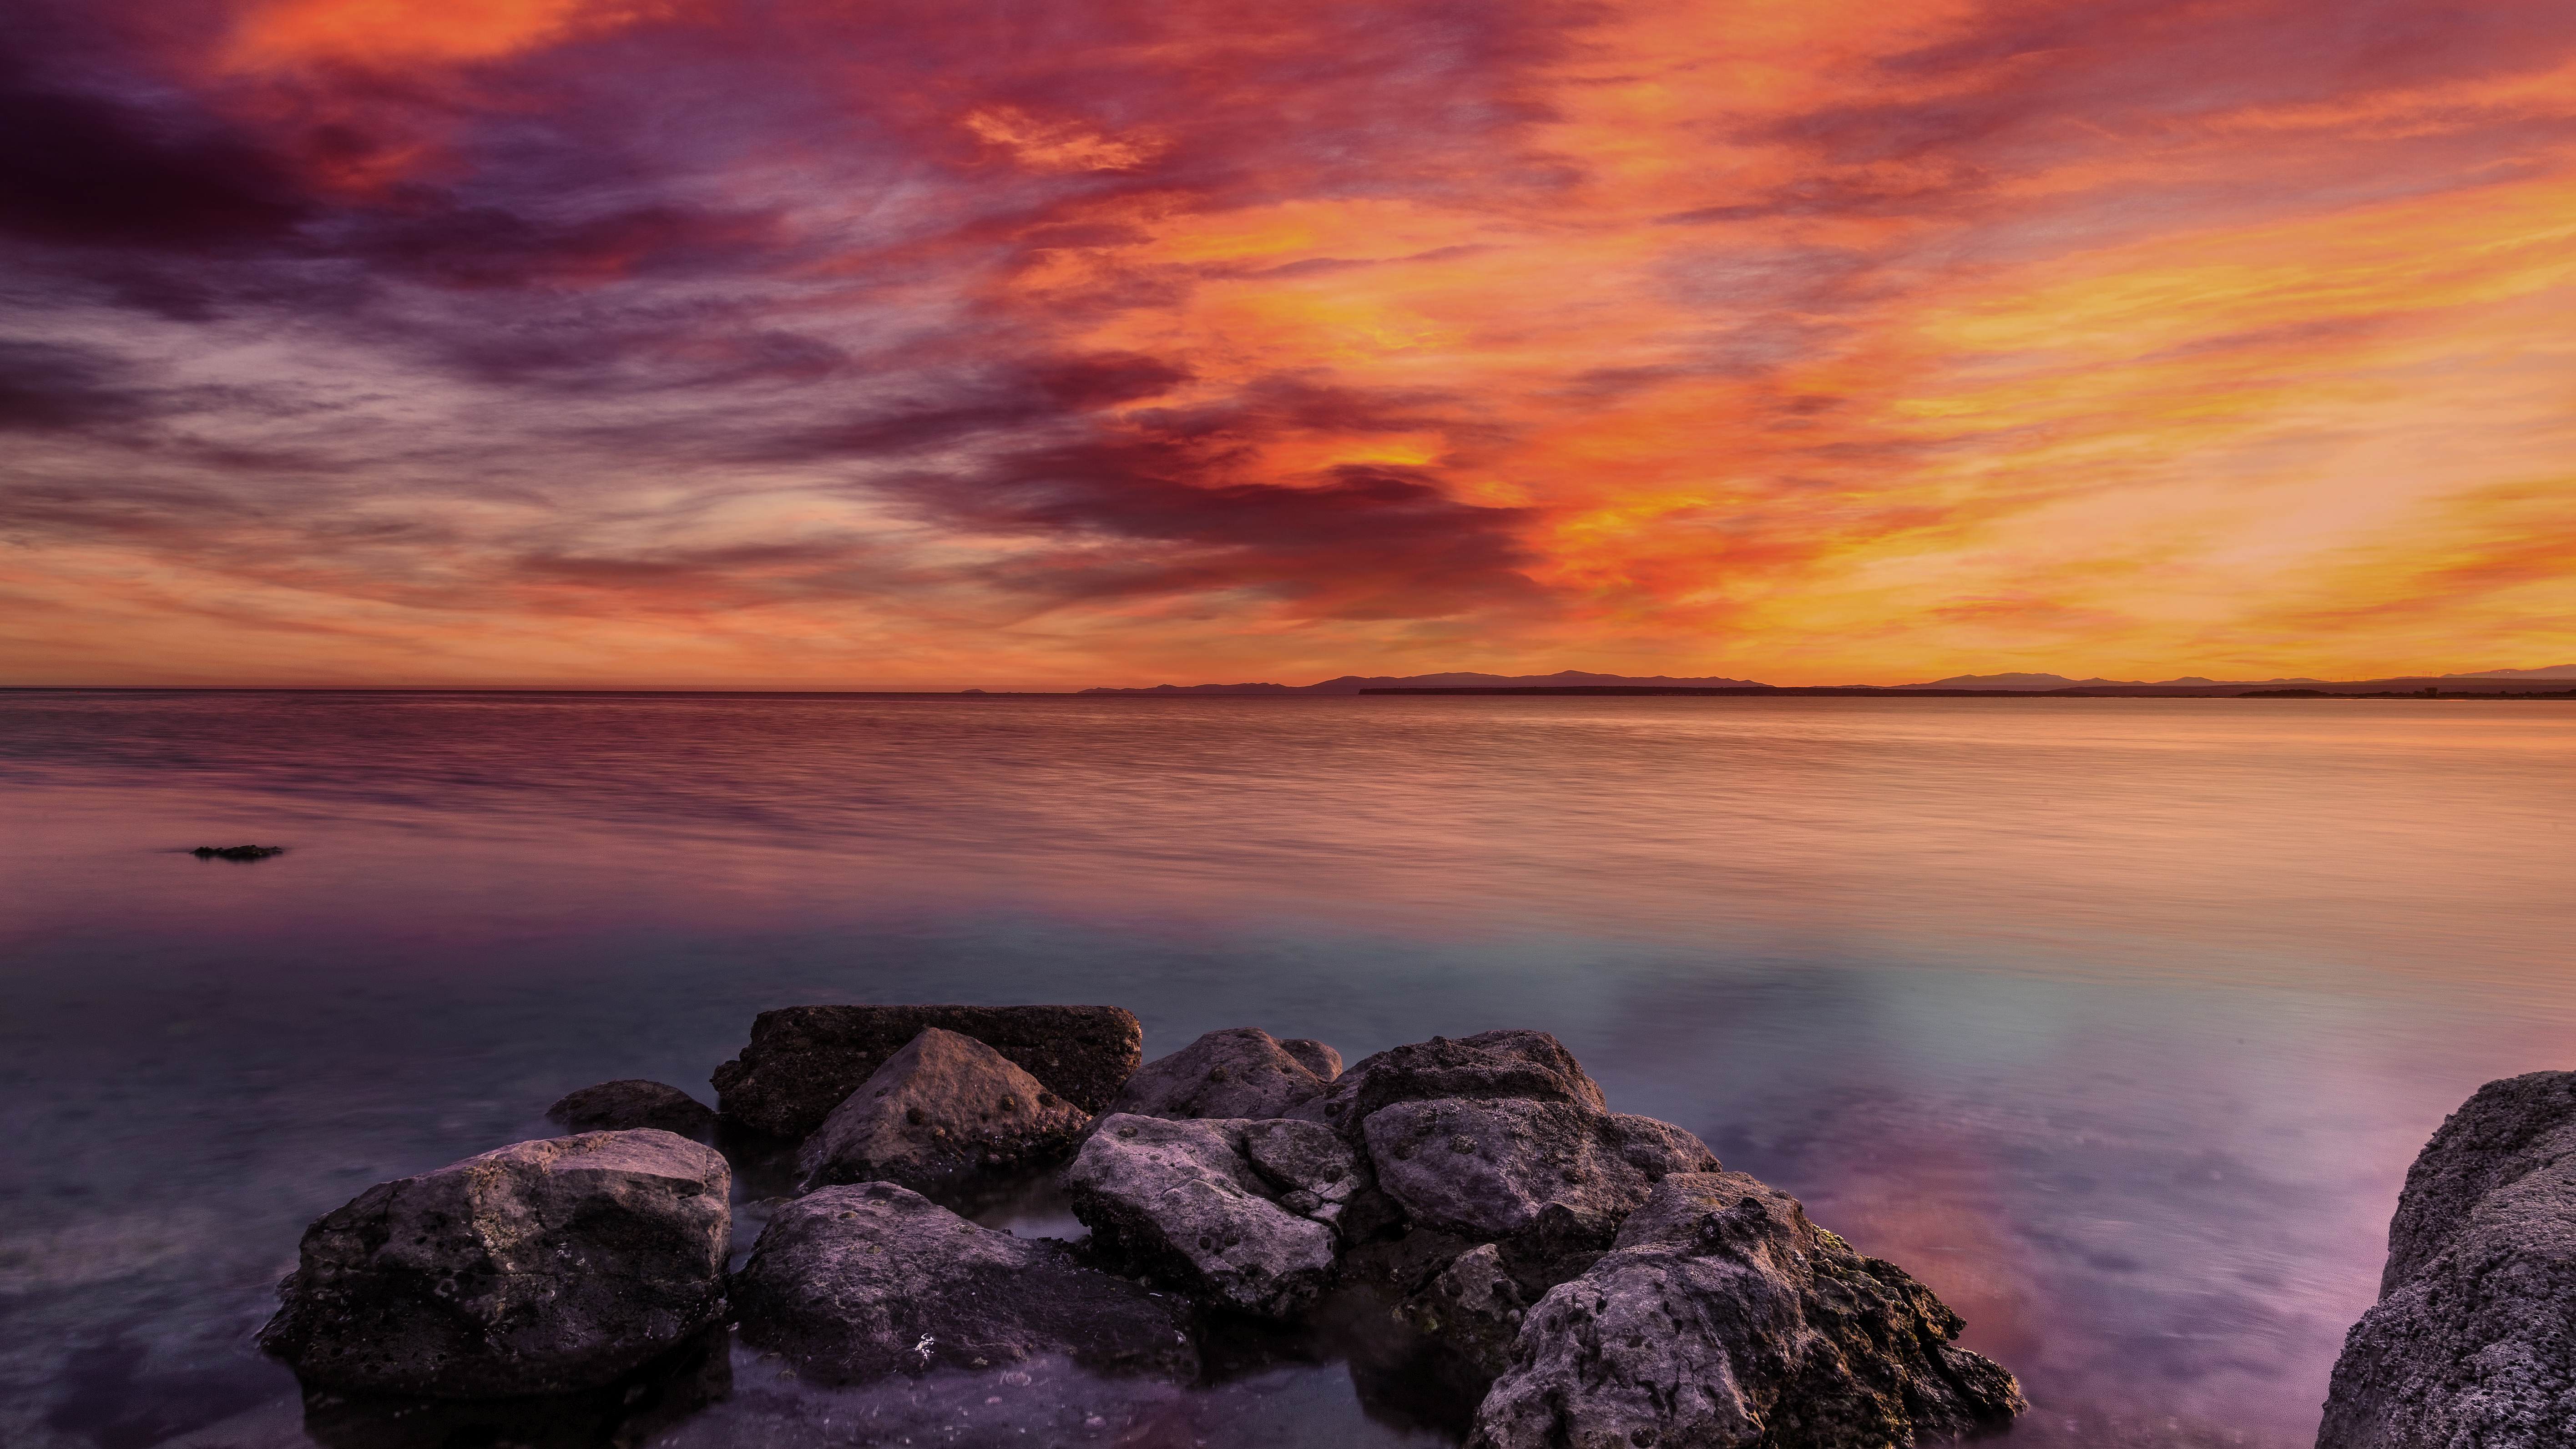
sea, coast, rock, ocean, horizon, cloud, sky, sunrise, sunset, morning, shore, wave, dawn, dusk, evening, reflection, red, canon, bay, long, eos, clouds, exposure, paysage, colors, 5d, le, soir, paysages, loch, canoneos5dmarkiii, pln, 5dmarkiii, portlanouvelle, canonef2410514lisusm, ef2410514lisusm, afterglow, atmospheric phenomenon, wind wave